Oxygen sensor

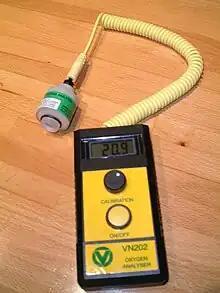
An oxygen analyser for breathing gas mixtures for diving

The type of oxygen sensor used in most underwater diving applications is the electro-galvanic oxygen sensor, a type of fuel cell, which is sometimes called an oxygen analyser or ppO meter. They are used to measure the oxygen concentration of breathing gas mixes such as nitrox and trimix. They are also used within the oxygen control mechanisms of closed-circuit rebreathers to keep the partial pressure of oxygen within safe limits. and to monitor the oxygen content of the breathing gas in saturation diving systems and of surface supplied mixed gas. This type of sensor operates by measuring the voltage generated by a small electro-galvanic fuel cell.